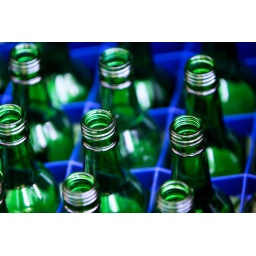
Every bottle represents a good time. I saw this basket of empty bottles lying outside of a restaurant in Incheon.